Sonny Perdue

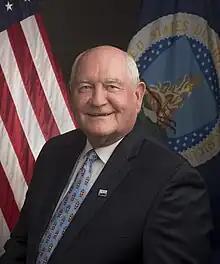
Official portrait, 2017

George Ervin "Sonny" Perdue III (born December 20, 1946) is an American politician, veterinarian, and businessman who served as the 31st United States secretary of agriculture from 2017 to 2021.